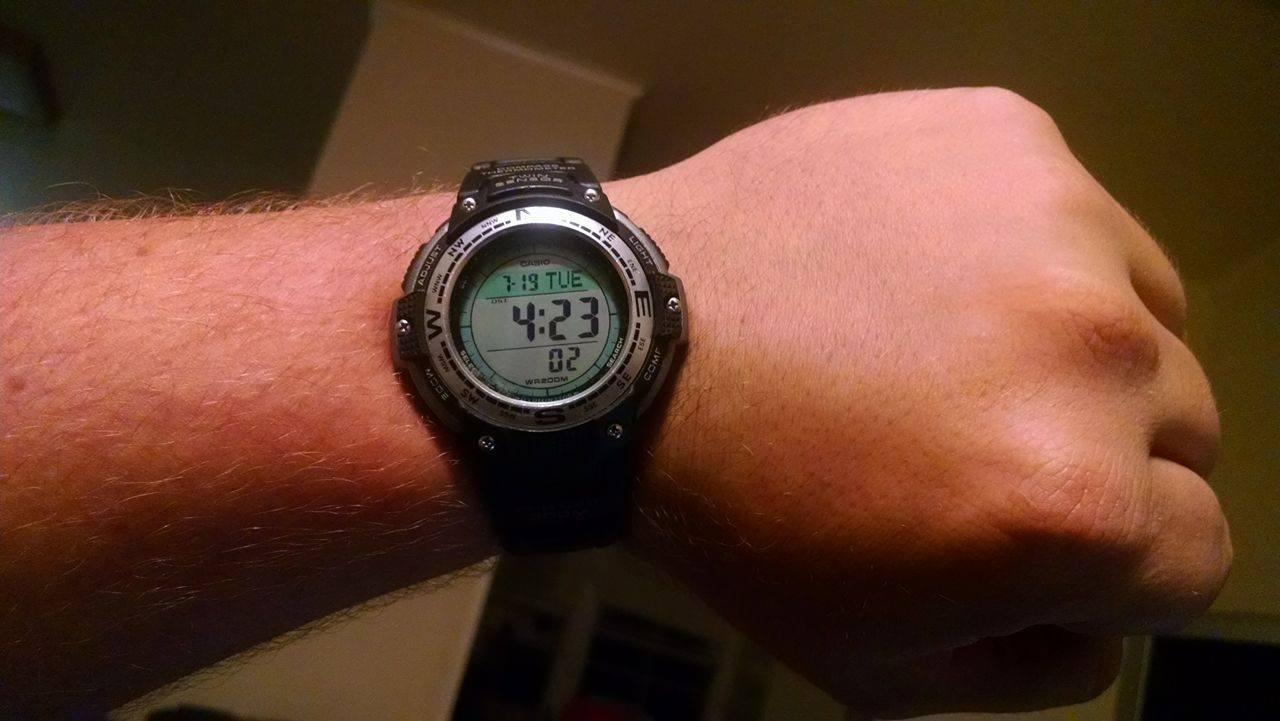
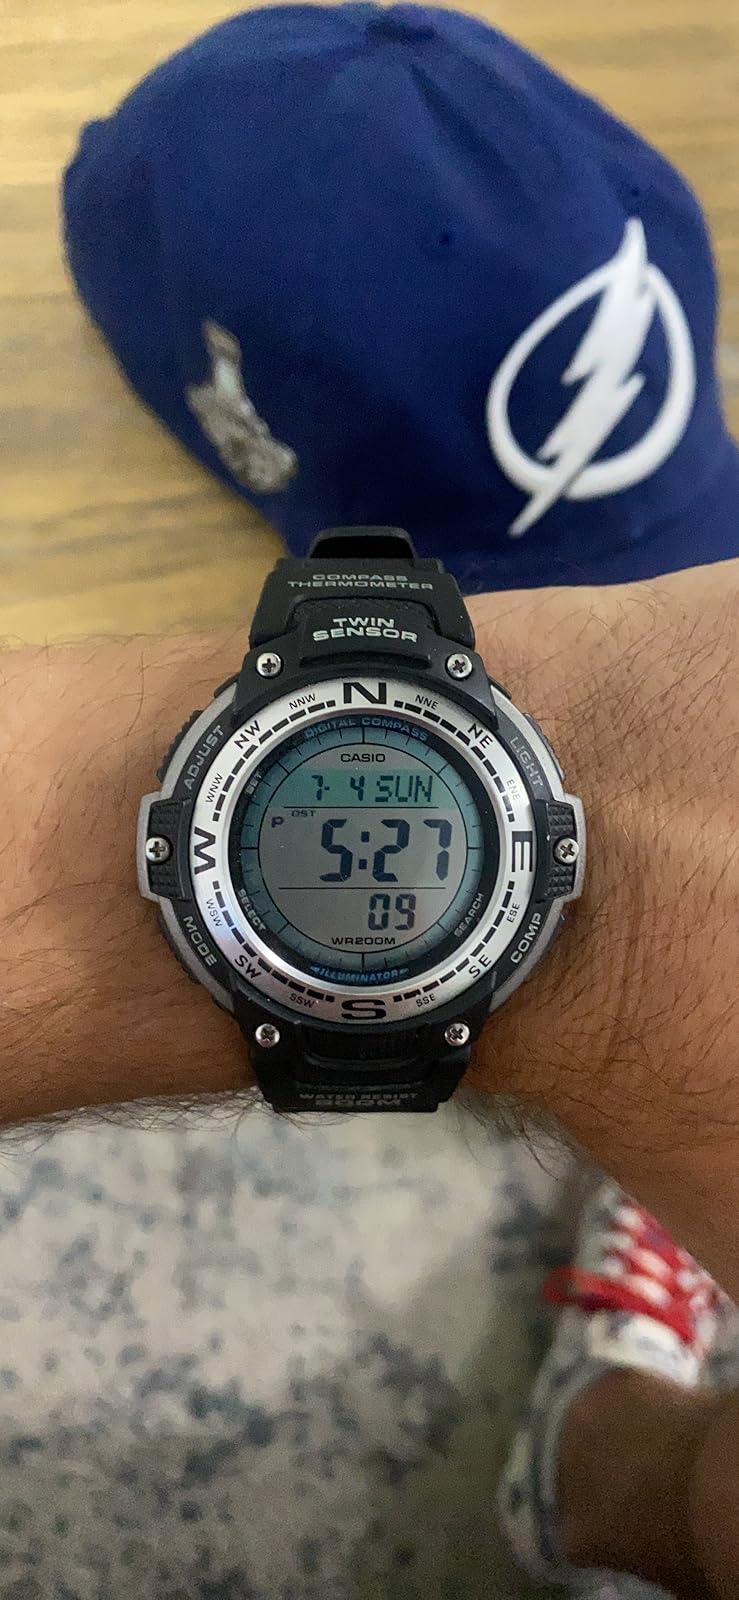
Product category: accessories_watch
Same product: yes